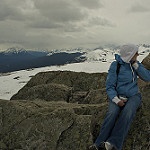
Scene: Outdoor